Women in Nigeria

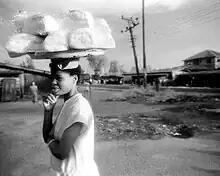
A Nigerian woman balancing market goods on her head

Northern women in Nigeria face a variety of challenges, including limited access to education, health care, and economic opportunities. They are also subject to gender-based violence, including early and forced marriage, female genital mutilation, and honor killings. In addition, they are often excluded from decision-making processes and lack representation in government. Despite these challenges, northern women are increasingly advocating for their rights and working to improve their lives and the lives of their communities. They are engaging in grassroots activism, forming networks and organizations to support each other, and advocating for policy change.